Andrew Kőszegi

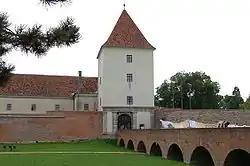
Sárvár Castle was the permanent residence of Andrew Kőszegi until his death

However, soon, Andrew returned to the late Ivan's harsh expansionist policy and plundered his neighbors' landholdings, in order to integrate the some remaining independent lords to his Western Transdanubian province. For instance, his "familiaris" Solomon the Red destroyed the castle of Resznek, owned by Herbord Reszneki. Andrew seized Szentgyörgy (also called "Békavár", lit. "Frog's Castle") from Joachim Péc around the same time. He even extended his influence over some portions of Veszprém County by early 1315. For instance, he arbitrarily occupied the fort of Ugod from the Csáks. When Charles I launched a royal campaign against John and Peter, the late Henry's sons, who governed their province in Southern Transdanubia, Andrew sent his auxiliary troops in order to provide assistance to his second uncles. Charles waged war with the southern Kőszegi dominion again in the first half of 1316, which also affected heavily Andrew's territory. He was unable to help his relatives, because his several "familiares" pledged allegiance to the king and left his army in the same time, including Alexander Köcski and his kinship, the Nádasd clan. Andrew sent his soldier Solomon the Red with a marauding army to Gerse, where Köcski's brother-in-law Ladislaus Nádasd and his family were brutally massacred. In the same time, Köcski's lands and mills were also plundered and destroyed.